Dévastation-class ironclad

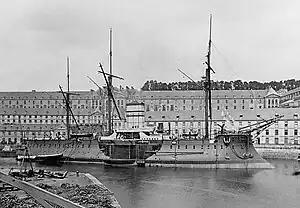
, which provided the basis of the "Dévastation" class

The "Dévastation"-class ironclads were authorized under the naval construction Program of 1872, which began with the ironclad that year. Shortly thereafter, Italy began work on the very large s in the early 1870s, but the French initially ignored the development and instead chose to base the design for its next ironclad on that of "Redoutable". The new ship was to be enlarged significantly to incorporate a more powerful armament. The design for the new ships was prepared in early 1875 by Louis de Bussy, who had also designed "Redoutable"; he originally intended to arm the new ship with four guns and two guns, the former in a central casemate and the latter in open barbettes above the casemate.